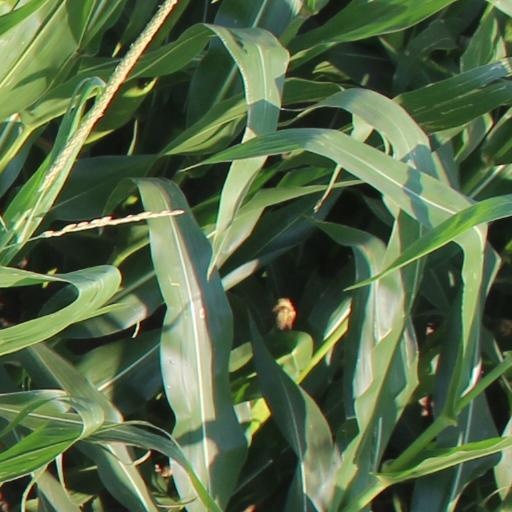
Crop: maize; corn